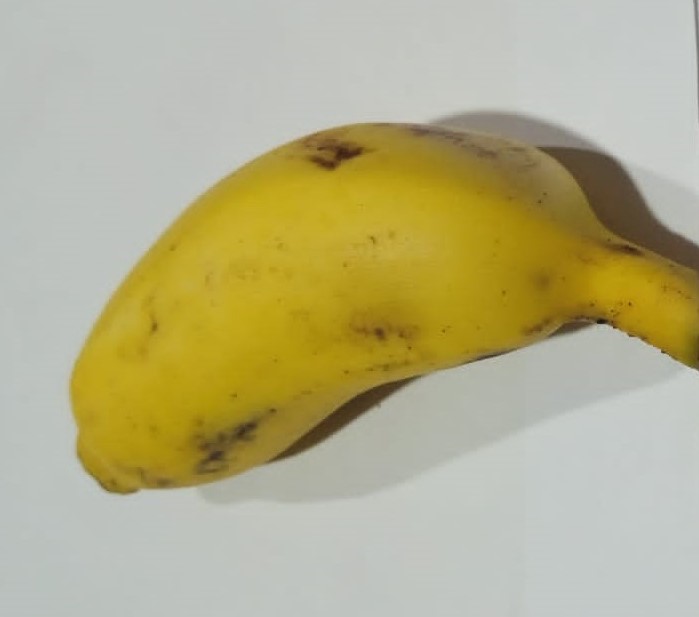
Fruit: banana
Condition: fresh